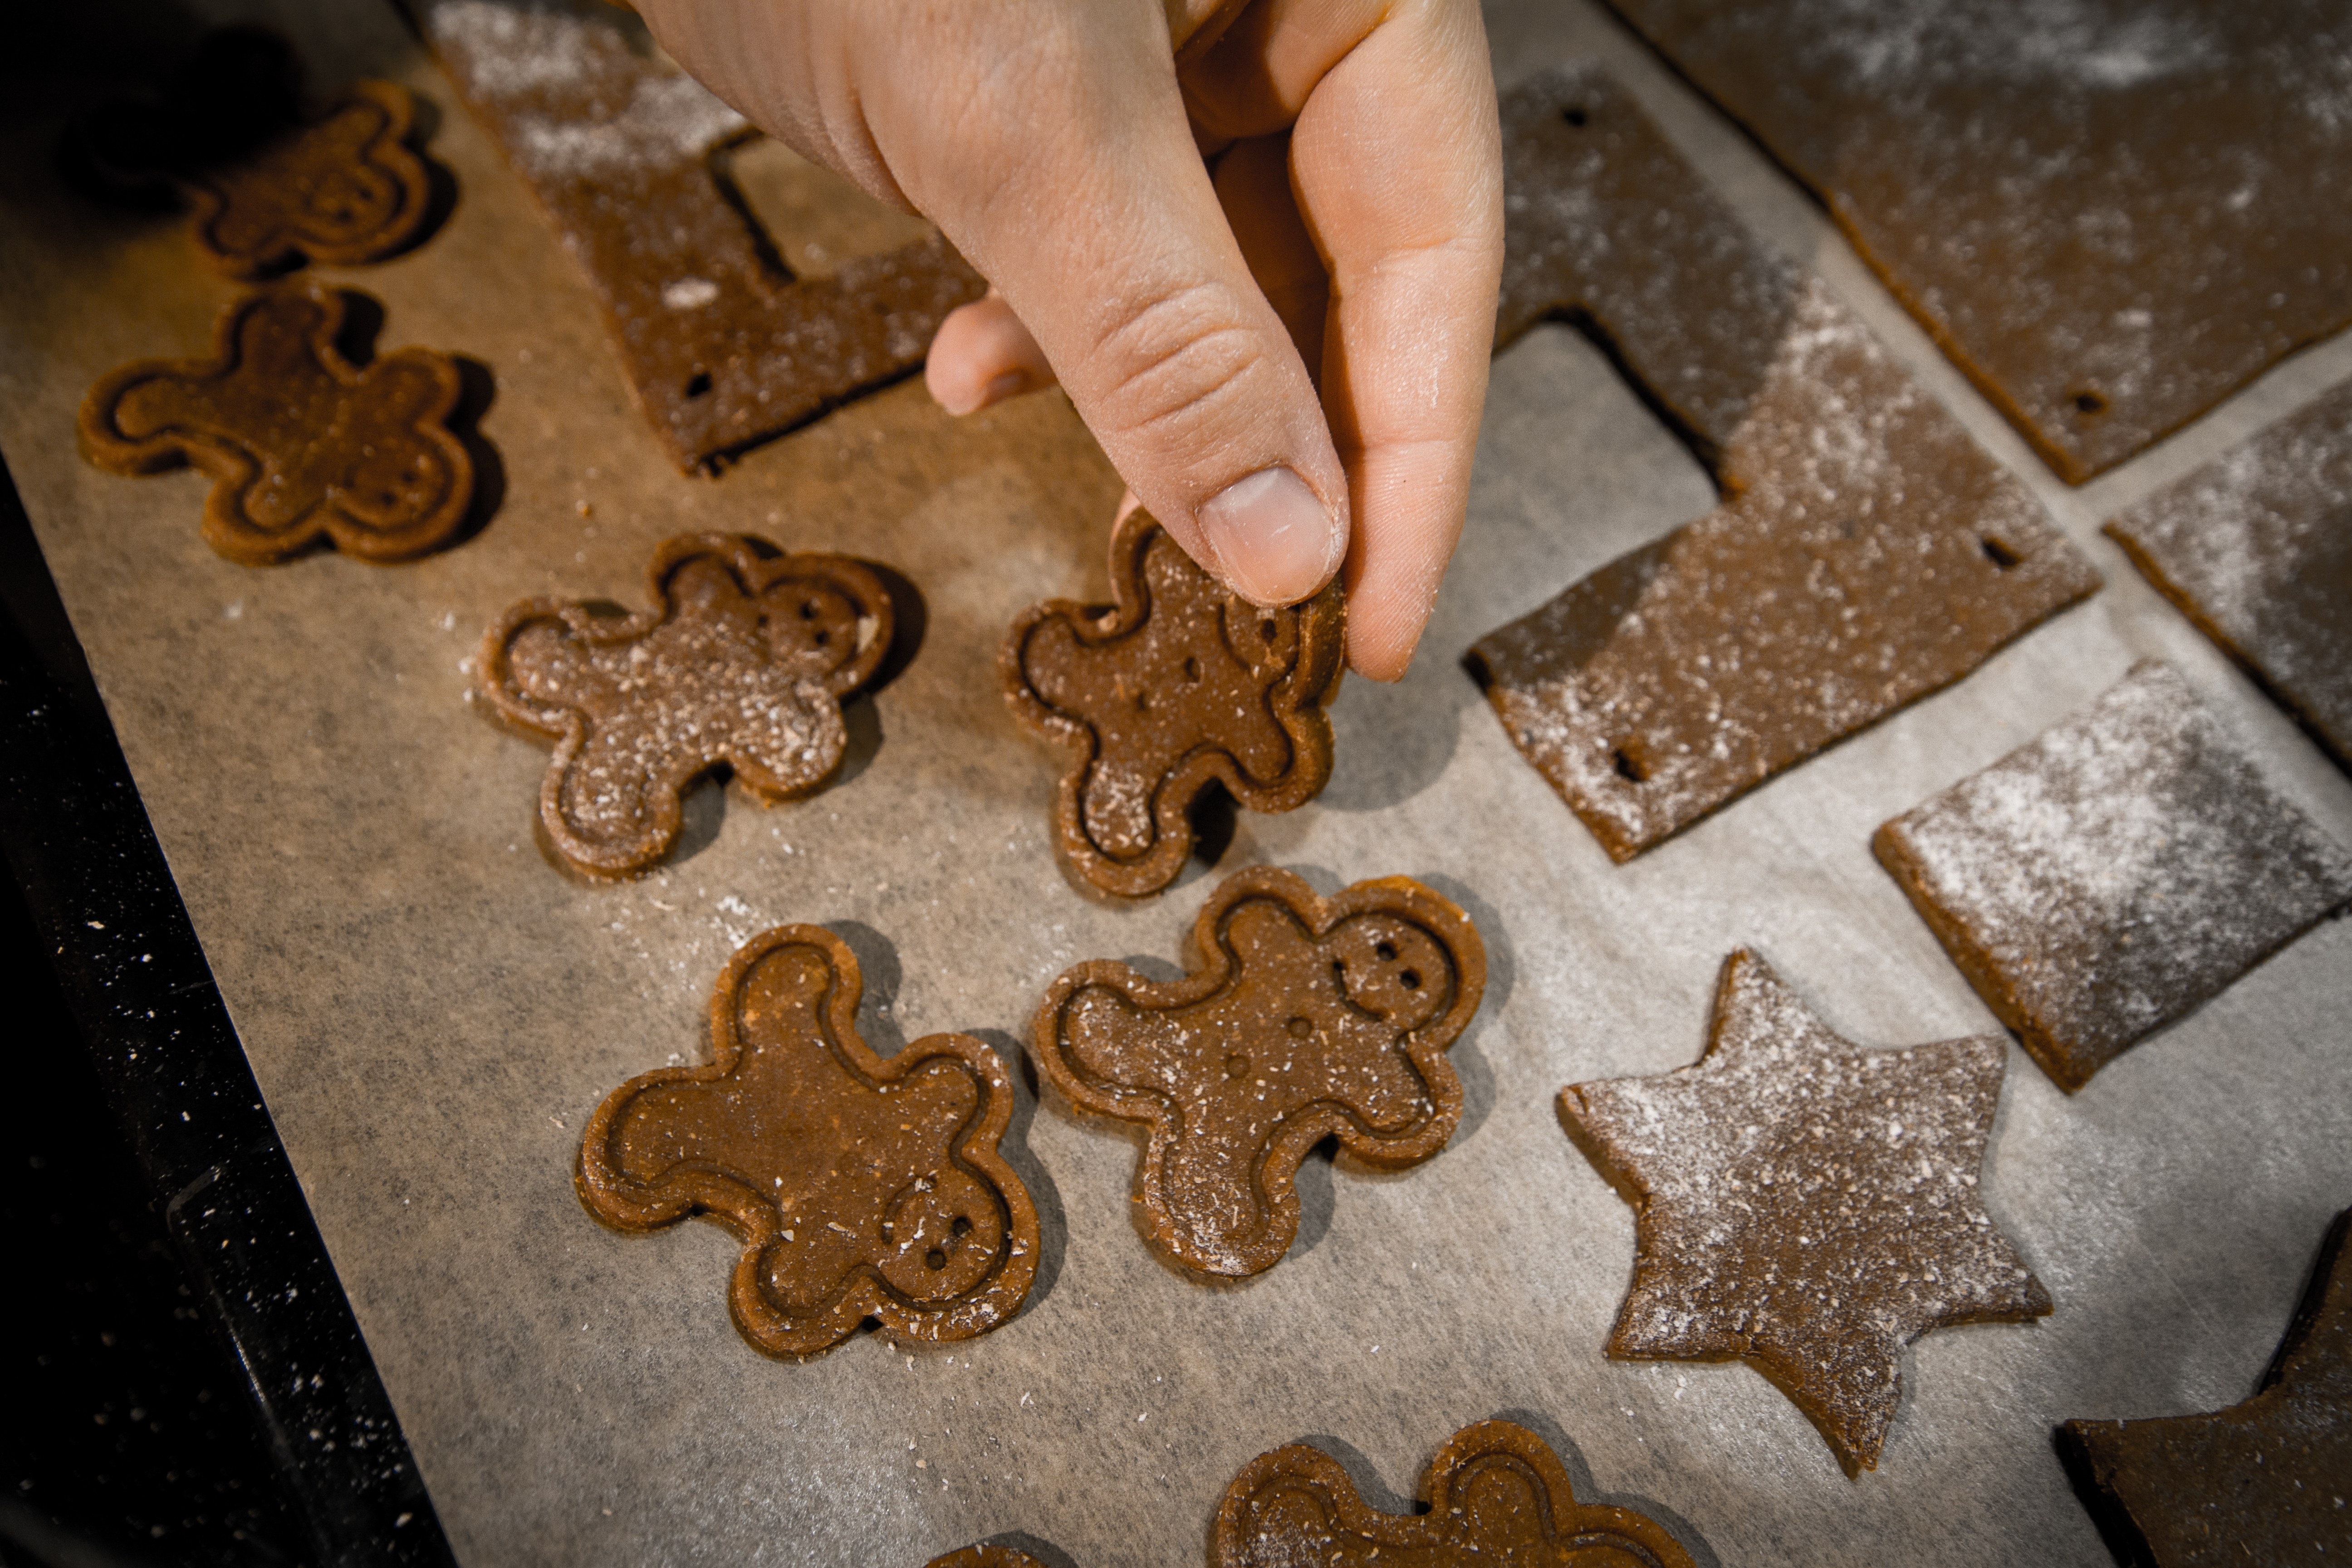
number, pattern, food, brown, chocolate, baking, christmas, cookie, dessert, material, cookies, design, sweets, icing, seasonal, snacks, carving, december, xmas, gingerbread, desserts, baked goods, flavor, snack food, cookies and crackers